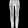
Label: Trouser